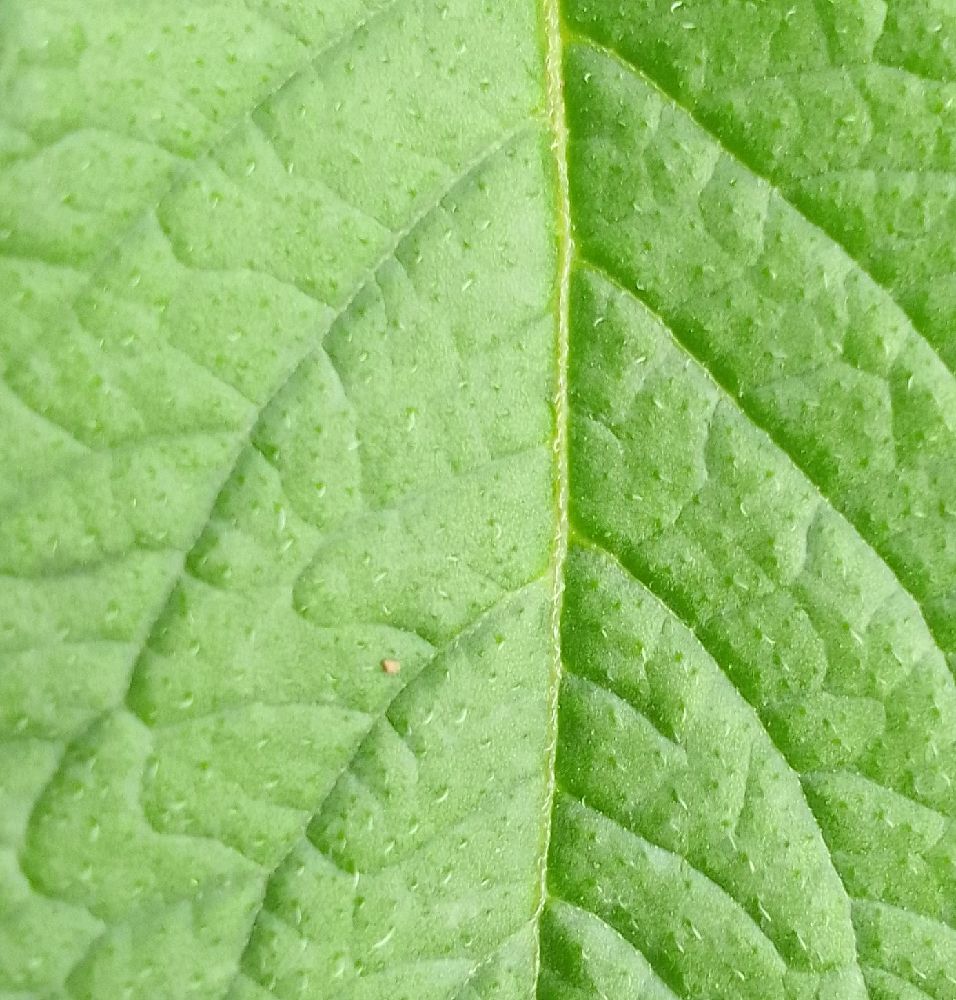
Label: Healthy